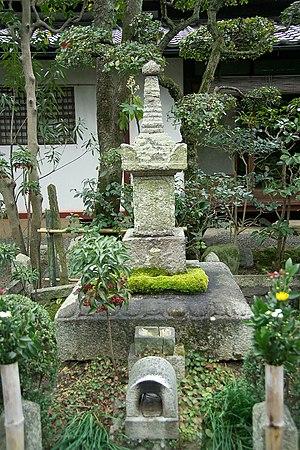
Minamoto no Yoshinaka était un samouraï et un général de la fin de l'ère Heian au Japon. Il était membre du clan Minamoto, et cousin du chef de clan Minamoto no Yoritomo contre lequel il entra en rébellion. Il préférait se faire appeler « Kiso Yoshinaka », du nom des montagnes où il avait grandi.